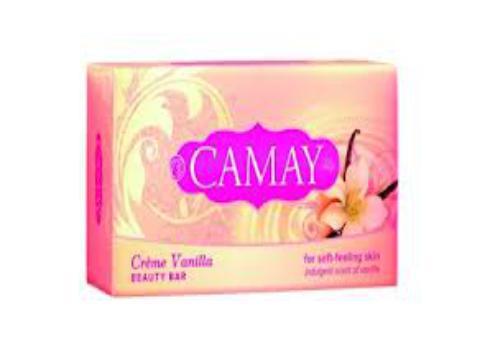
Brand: Camay
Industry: Necessities